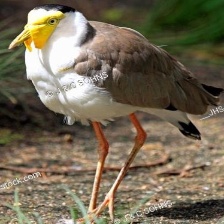
Species: WATTLED LAPWING
Scientific name: VANELLUS INDICUS